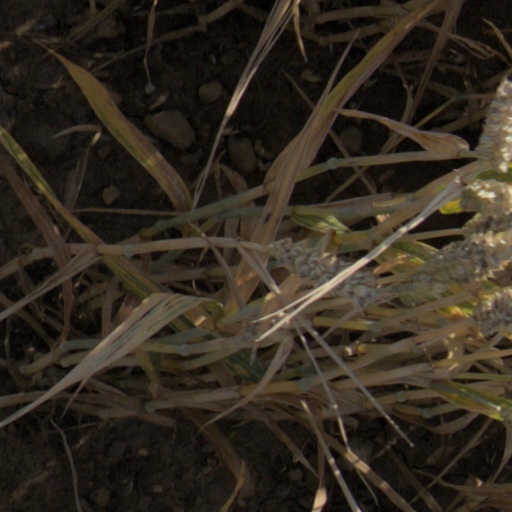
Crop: wheat